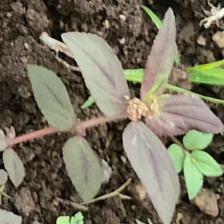
Weed species: Choti_dudhi_(Euphorbia_hirta)